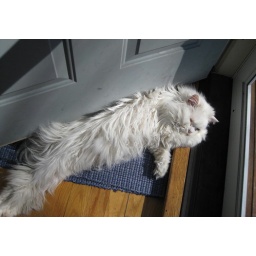
Henry was sleeping in the sunshine. The fresh air from the window must have made him tired.